Niolamia

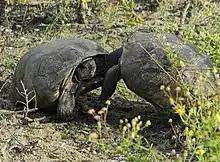
Male gopher tortoises engaging in combat

The potential use of the horns and frill has been a frequently considered but rarely studied matter, with the primary study on the matter being published in 2024. The publication analyzed a variety of hypothetical combat behaviors performed with the head, including headbutting, locking of the horns and frill and sideways stabbing and the stresses such actions put on the skeleton. Generally, impacts with the snout, forehead and struggling using the notch between the frill and horns cause the least amount of stress, as opposed to caudal torsion of the frill and sideways stabs. Given the large amounts of stress caused by the latter two actions, such behavior was generally deemed unlikely. This means that although the frill would be large enough to protect the neck, it's unlikely to have been used that way given the stresses of caudal torsion that would affect the bone in such a scenario.